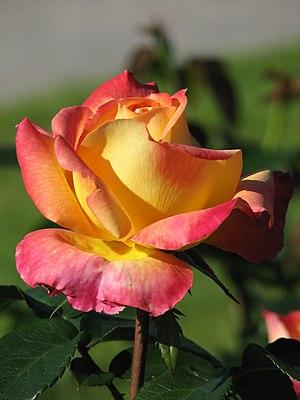
‘Madame Antoine Meilland’, hybride de thé connu dans les pays anglophones sous le nom de ‘Peace’ et dans les pays germanophones sous le nom de Gloria Dei, est l'un des rosiers cultivés les plus célèbres de tous les temps. Il a été dédié par son créateur à sa mère, née Claudia Dubreuil, fille de Francis Dubreuil.
Le prix All-America Rose Selections est un prix annuel qui a été décerné de 1940 à 2013 aux États-Unis dans le domaine de la culture de la rose pour la variété la plus exceptionnelle. Ce prix était considéré dans ce domaine comme le plus prestigieux des États-Unis. Il a cessé en 2013 pour être remplacé par les American Garden Rose Selections.